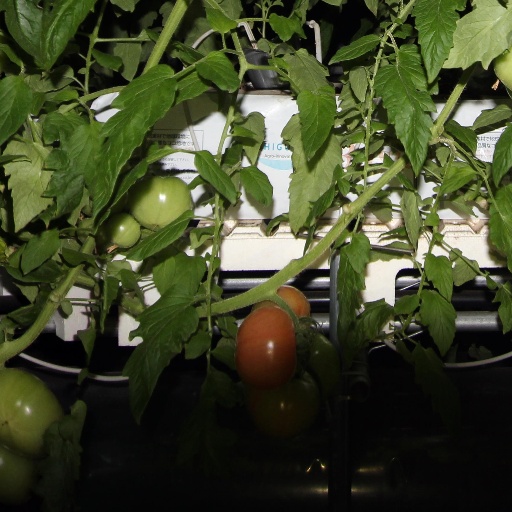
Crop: tomato